Brown Dog affair

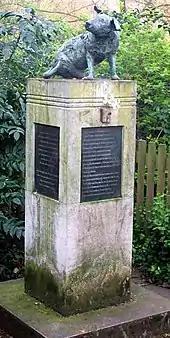
The new Brown Dog by Nicola Hicks

Lord Alverstone told the jury that the case was an important one of national interest. He called "The Shambles of Science" "hysterical" and advised the jury not to be swayed by arguments about the validity of vivisection. After retiring for 25 minutes on 18 November 1903, the jury unanimously found that Bayliss had been defamed, to the applause of physicians in the public gallery. Bayliss was awarded £2,000 with £3,000 costs; Coleridge gave him a cheque the next day. The "Daily News" asked for donations to cover Coleridge's costs and raised £5,700 within four months. Bayliss donated his damages to UCL for use in research; according to Mason, Bayliss ignored the "Daily Mail"s suggestion that he call it the "Stephen Coleridge Vivisection Fund". Gratzer wrote in 2004 that the fund may still have been in use then to buy animals.